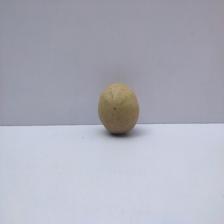
Size: Small